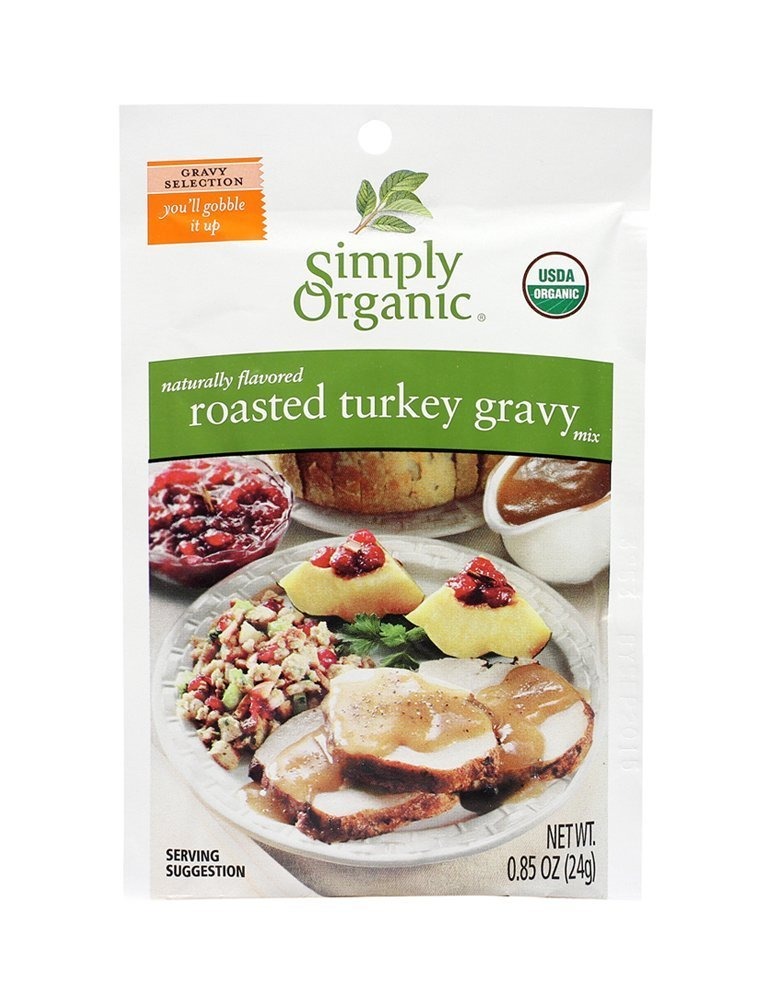
Item Name: Simply Organic Food Flavor Roasted Turkey Flavored Gravy 0.85 oz. Packet
Bullet Point 1: Ingredients are Organic Cornstarch, Organic Chicken Stock, Sea Salt, Organic Cane Sugar, Organic Rice Concentrate, Organic Caramel Color, Organic Onion, Organic Natural Flavor (Organic Turkey Flavor, Organic Gum Arabic, Sea Salt), Organic Black Pepper, Organic Sage.
Bullet Point 2: Directions will be 1. Put 1 cup water in saucepan. Add contents of packet. Stir with wire whisk until completely dissolved. 2. Cook over medium heat, stirring occasionally until mixture comes to a boil. 3. Reduce heat and simmer 1 minute, or until desired consistency is reached. Remove from heat and serve. Makes 4 servings.
Bullet Point 3: Organic stock and delectable seasonings for instant, foolproof, "homemade" turkey gravy.
Bullet Point 4: Organic: Organic.
Bullet Point 5: Size: 0.85 oz.
Product Description: Organic stock and delectable seasonings for instant, foolproof, "homemade" turkey gravy. Ingredients are Organic Cornstarch, Organic Chicken Stock, Sea Salt, Organic Cane Sugar, Organic Rice Concentrate, Organic Caramel Color, Organic Onion, Organic Natural Flavor (Organic Turkey Flavor, Organic Gum Arabic, Sea Salt), Organic Black Pepper, Organic Sage. Directions will be 1. Put 1 cup water in saucepan. Add contents of packet. Stir with wire whisk until completely dissolved. 2. Cook over medium heat, stirring occasionally until mixture comes to a boil. 3. Reduce heat and simmer 1 minute, or until desired consistency is reached. Remove from heat and serve. Makes 4 servings. Organic: Organic. Size: 0.85 oz.
Value: 0.85
Unit: Fl Oz

Price: 2.09